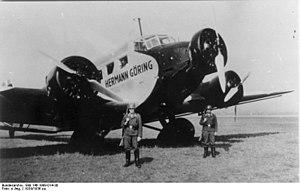
Johann Peter « Hans » Baur était le pilote personnel d'Adolf Hitler. Après avoir assuré ses déplacements aériens à partir de la campagne électorale de 1932, il devient le pilote officiel du chancelier à partir de 1933, puis le chef de l'escadrille gouvernementale, jusqu’à la chute du Troisième Reich. SS -Gruppenführer, il fait partie des derniers occupants du Führerbunker. Capturé par les troupes soviétiques après la fin de la Seconde Guerre mondiale, il est détenu pendant dix ans ; après sa libération, il revient en Allemagne où il décède en 1993.